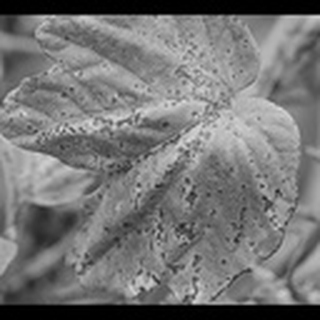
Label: cotton_bacterial_blight